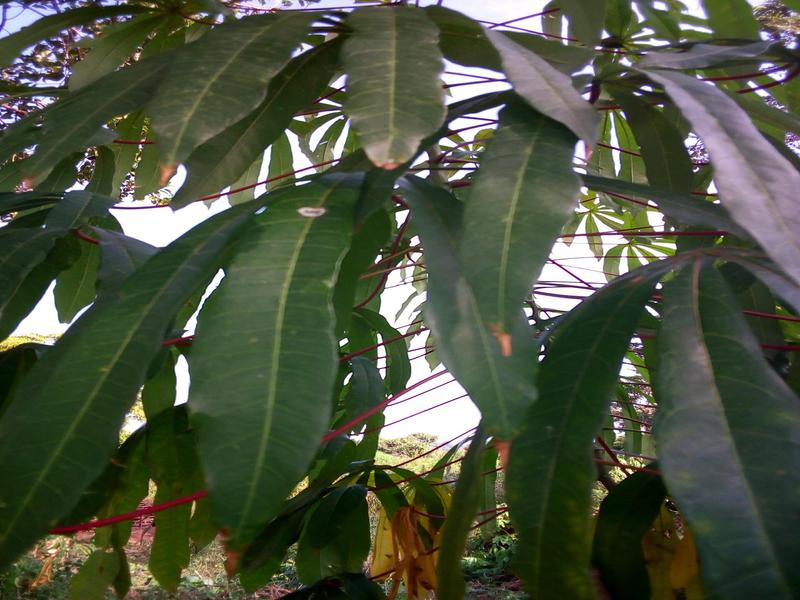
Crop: cassava
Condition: healthy